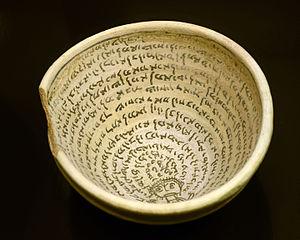
Coupe incantatoire avec une inscription en araméen, Nippur, 4ème ou 5ème siècle + JC, terre cuite. Exposée au Musée de Mariemont.